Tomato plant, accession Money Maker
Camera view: tilt-top (135 deg); turntable rotation: 120 degrees
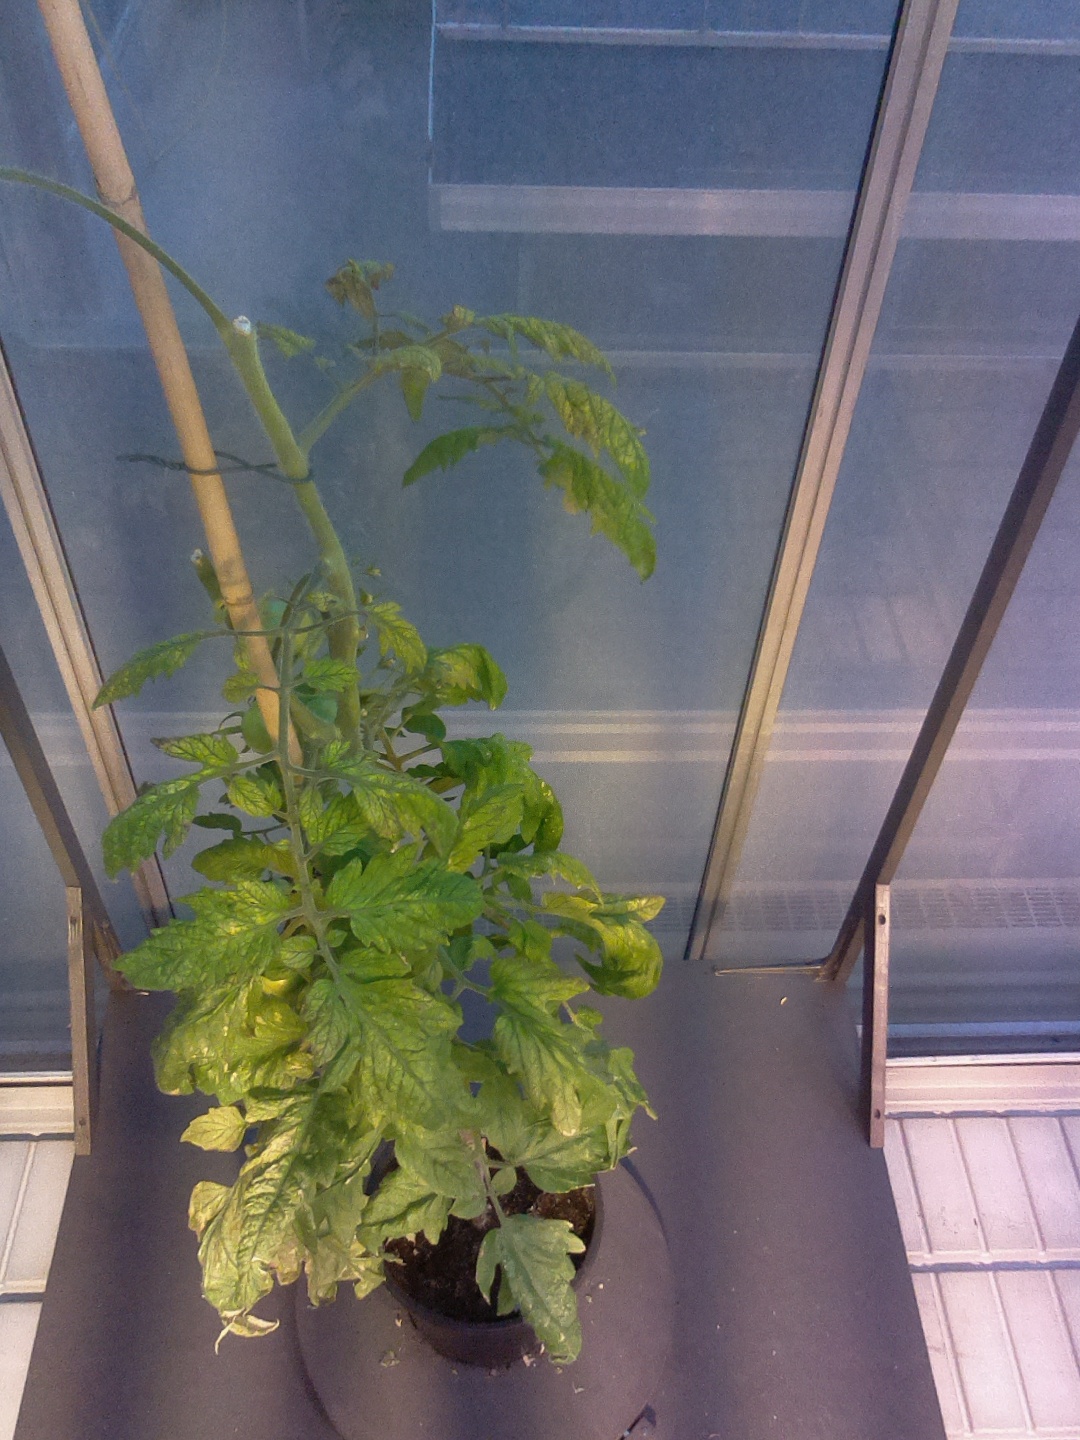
BBCH growth stage 79: 90% -100% of final fruit size